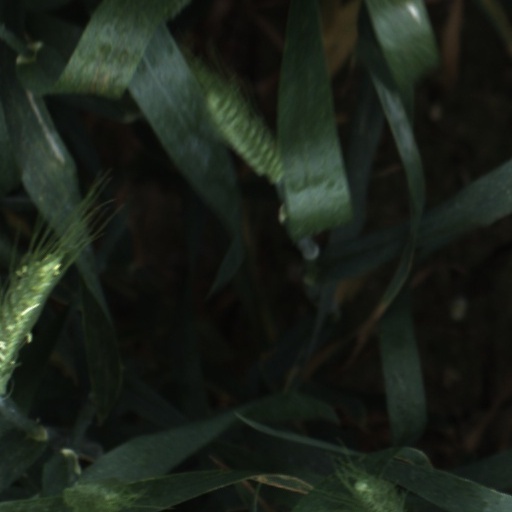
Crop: wheat